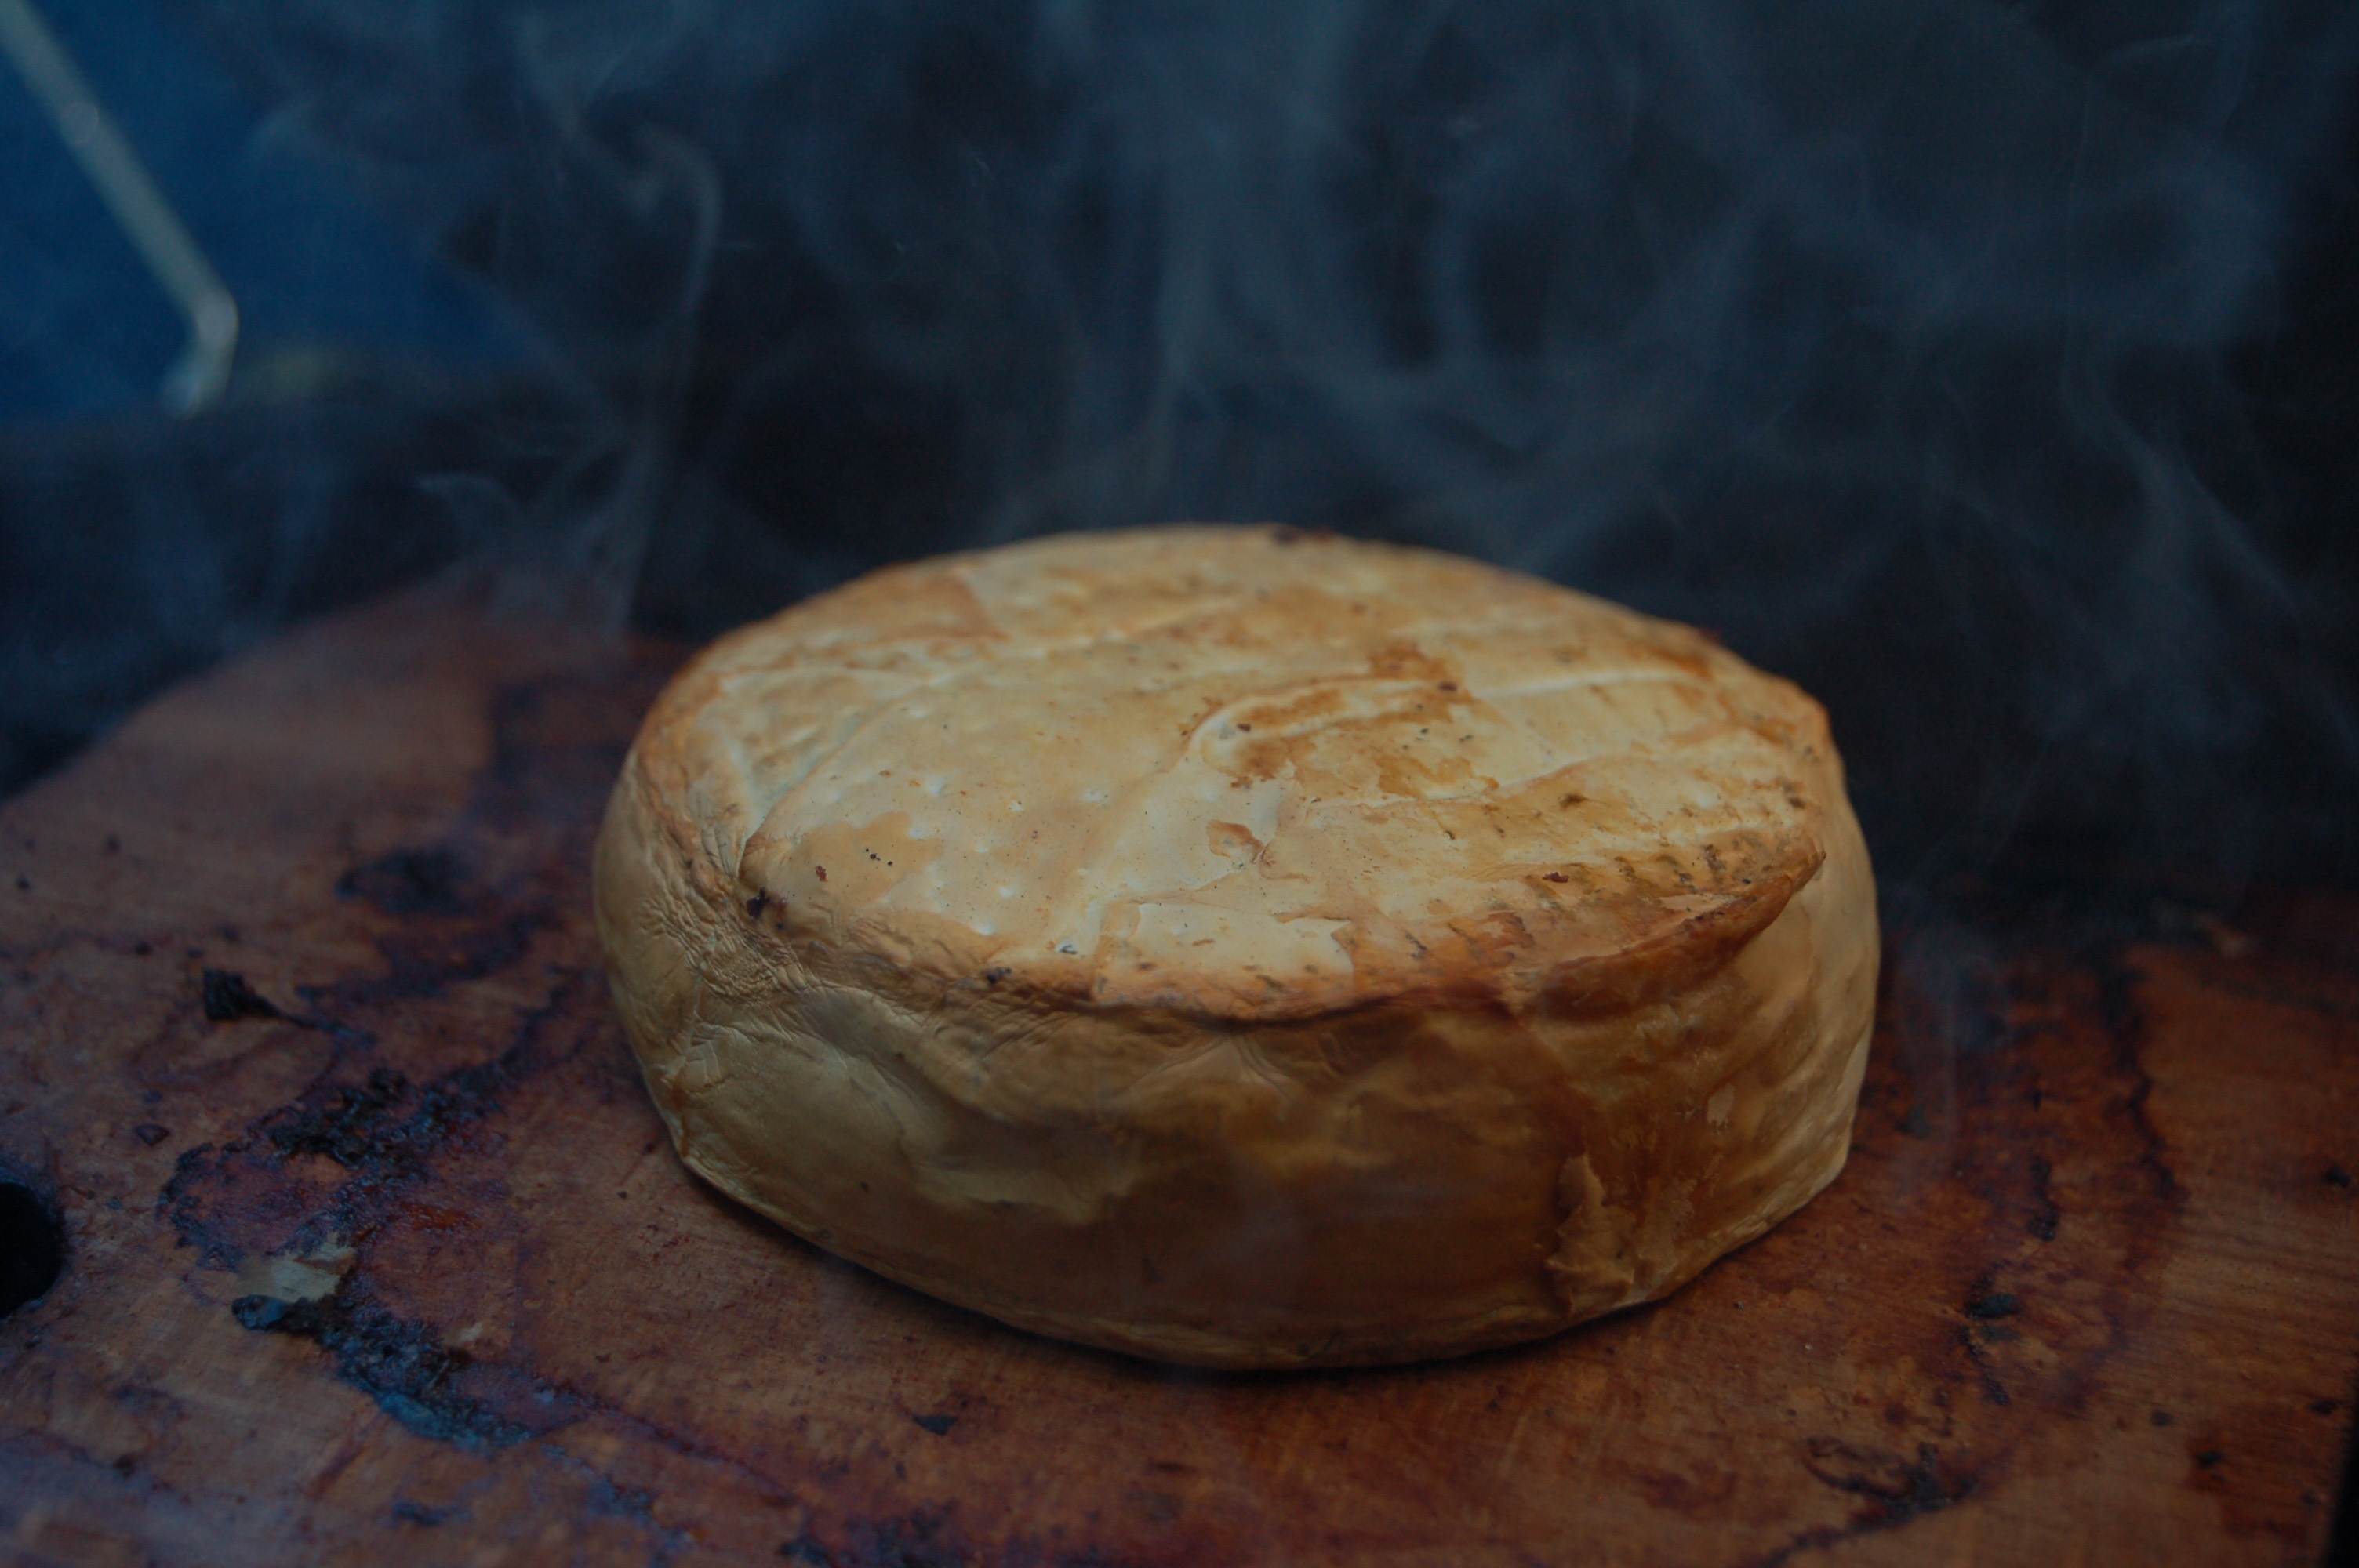
smoke, dish, food, baking, bread, cheese, grill, camembert, baked goods, grass family